Bible translations into Spanish

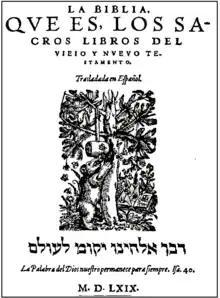
Bible's title-page traced to the Bavarian printer Mattias Apiarius, "the bee-keeper". Note the emblem of a bear tasting honey.

The first whole Bible in Spanish was printed in Basel in 1569, authored by Casiodoro de Reina, although some think that this Bible was a collective effort of some monks of the San Isidoro community in Spain, who, led by Casiodoro de Reyna, escaped Inquisition and persecution. This was the first version of the complete Bible in Spanish (including Apocrypha), and is known as "" because of the honey-eating bear on its title page. Reina presented the University of Basel with some volumes, one of them with Reina's dedicatory and signature.